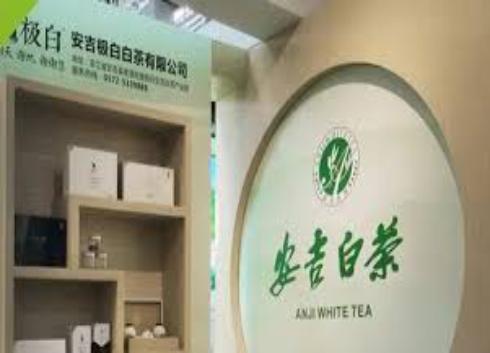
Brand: AN JI WHITE TEA
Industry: Food